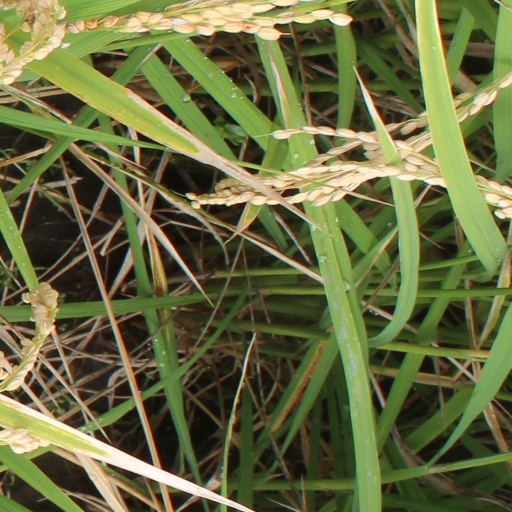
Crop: rice